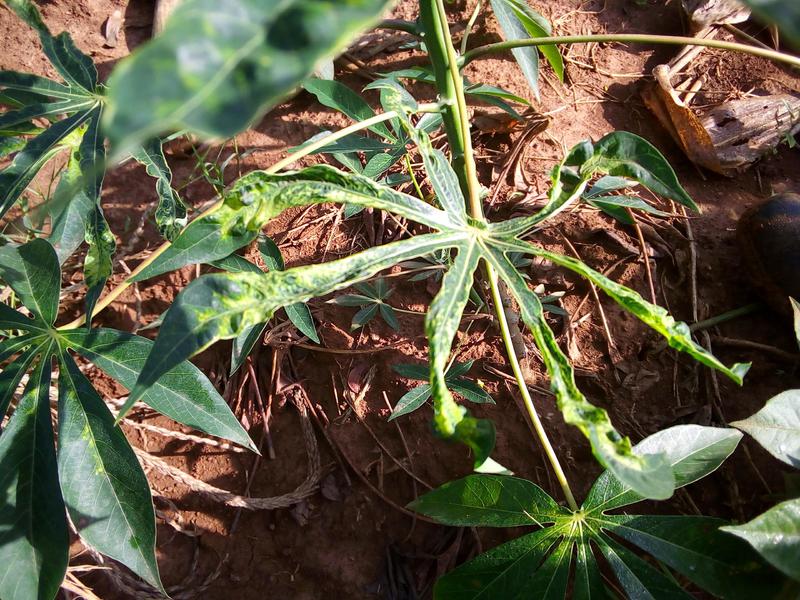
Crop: cassava
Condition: mosaic_disease